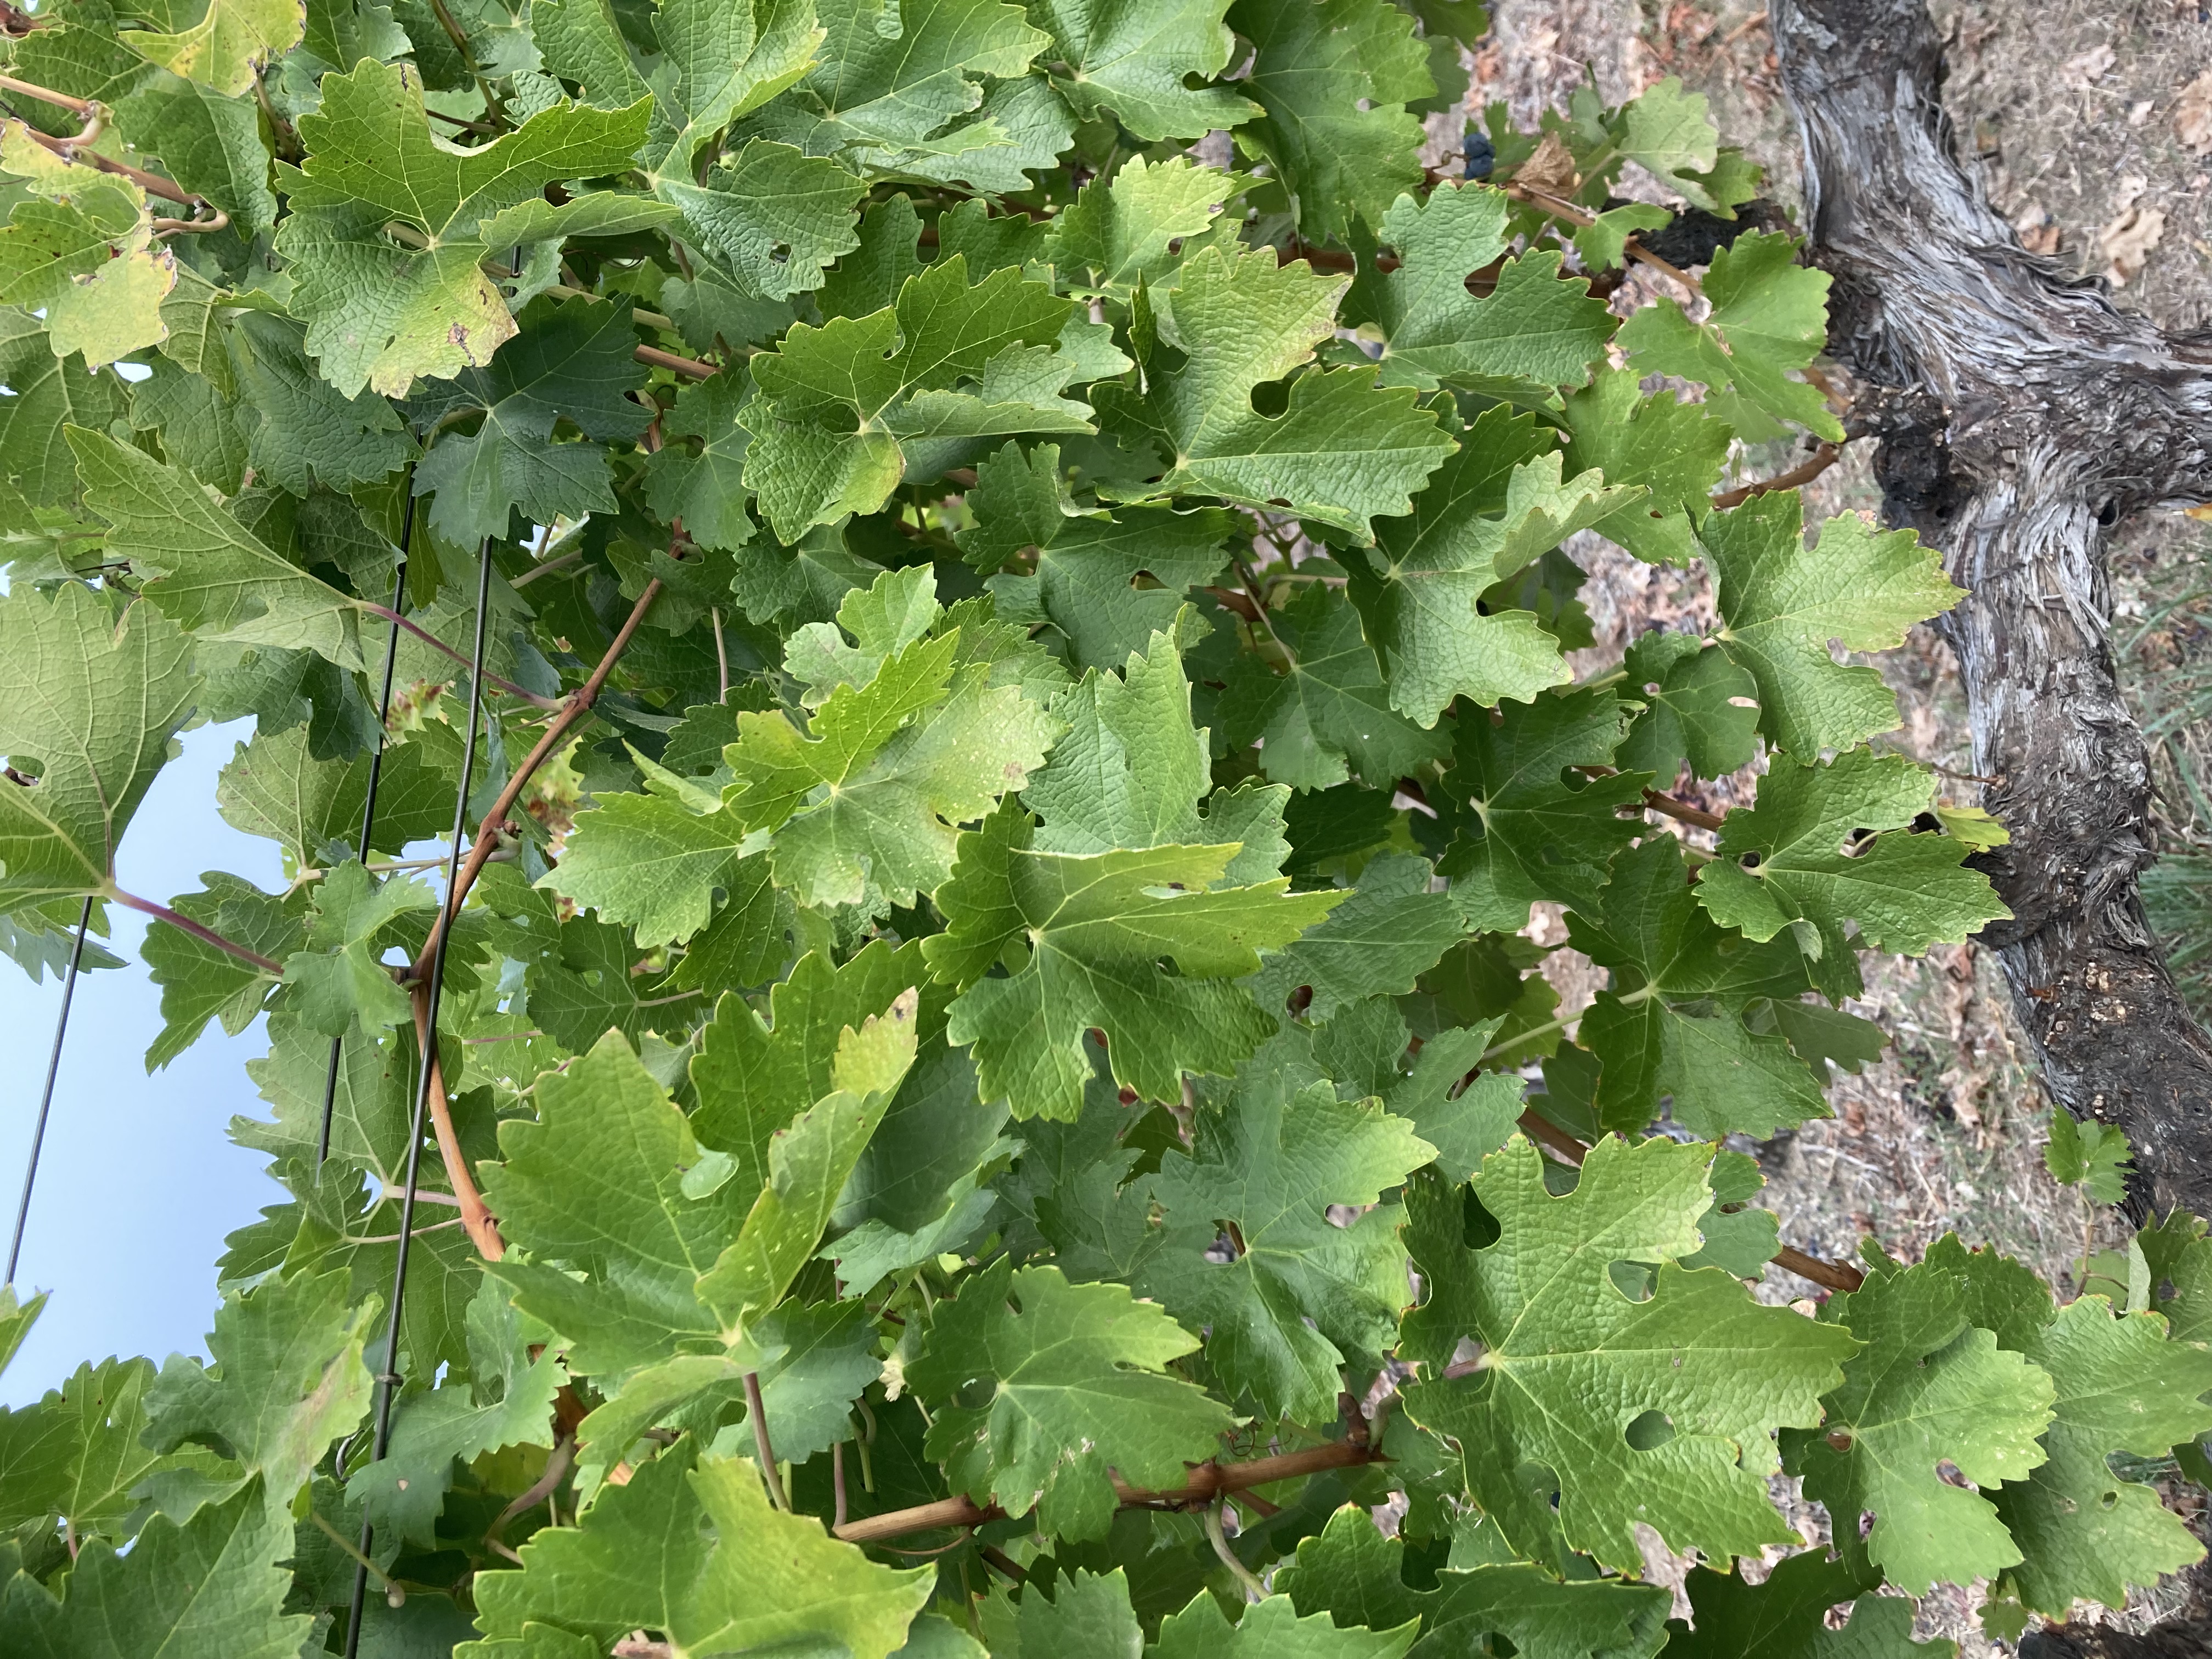
Label: No Virus